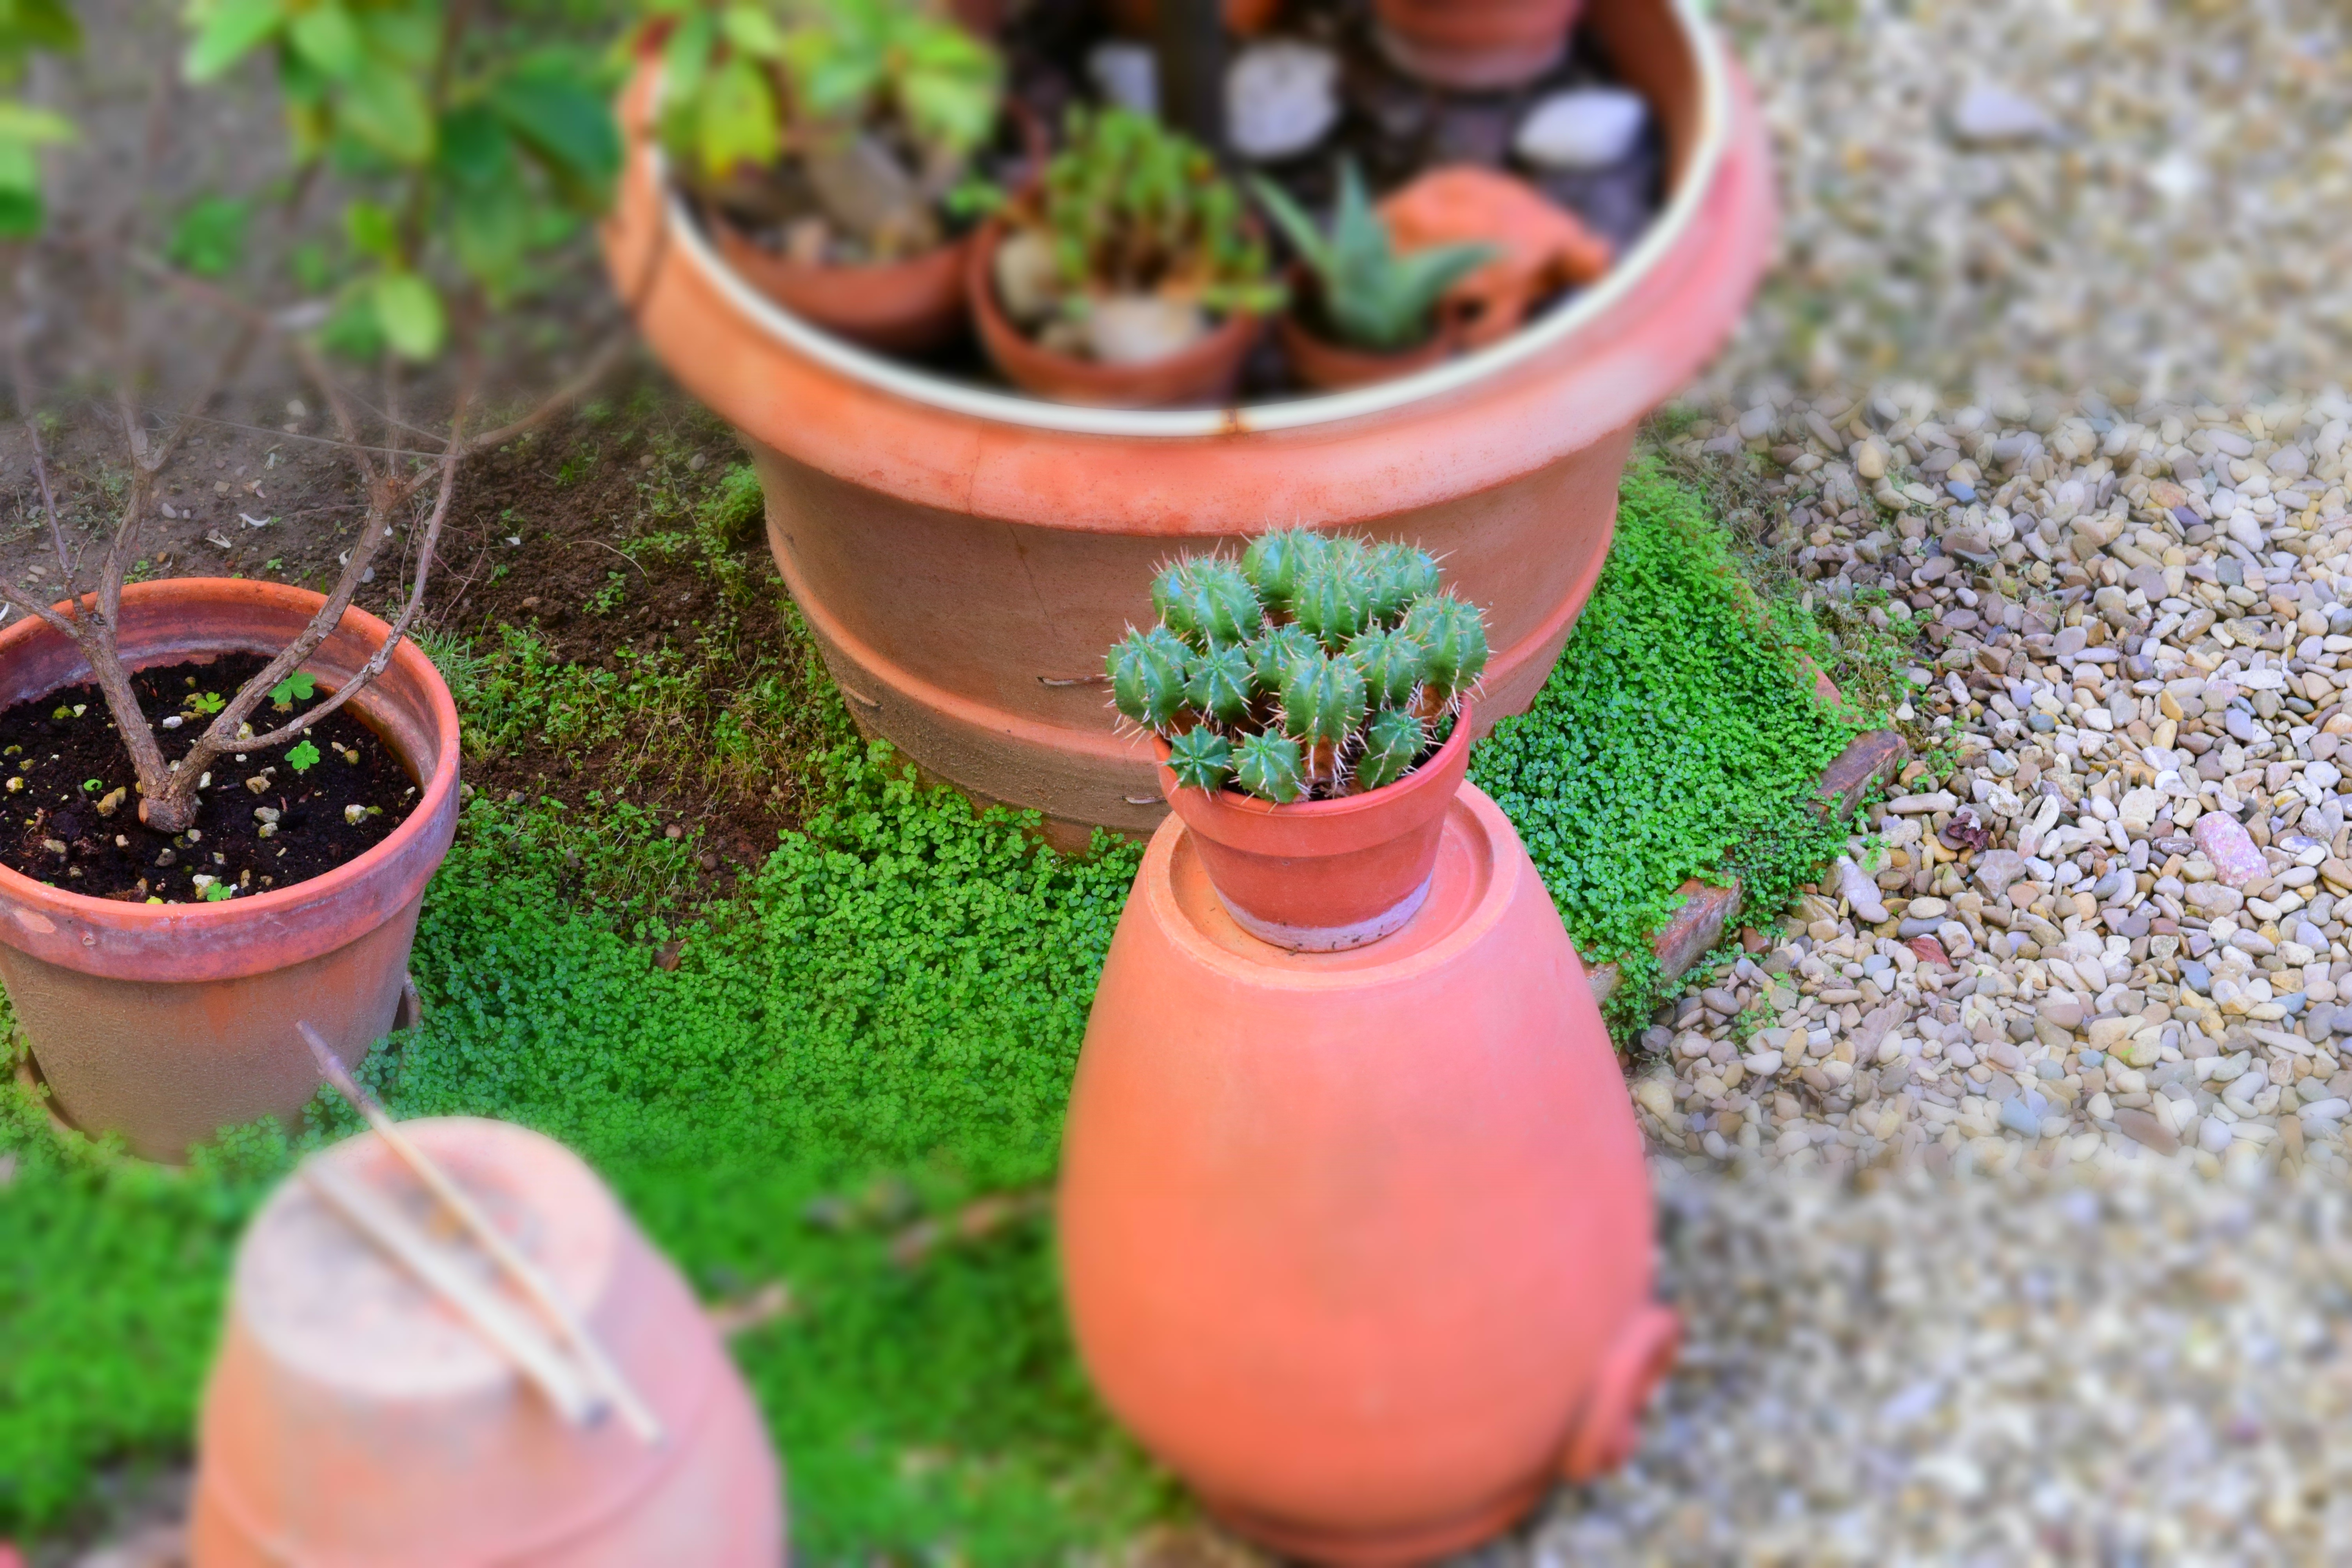
plant, leaf, flower, food, green, produce, garden